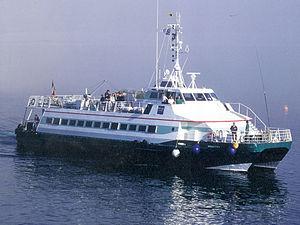
L'Anahitra, catamarn rapide affrété par la compagnie maritime Penn ar bed dans les années 90.
La Compagnie maritime Penn ar Bed assure la desserte quotidienne des îles d'Ouessant, Molène et Sein dans le cadre d'un contrat de service public depuis le 1ᵉʳ décembre 2008. Elle a été créée en 1992 à l'initiative du conseil général du Finistère. Un nouveau contrat de service public a été conclut avec la région Bretagne pour une durée de 4 ans.
L’André Colin était une vedette rapide appartenant à la compagnie maritime Penn ar Bed. Elle assurait d'avril à septembre, le transport des passagers entre les îles et différents ports du Finistère.